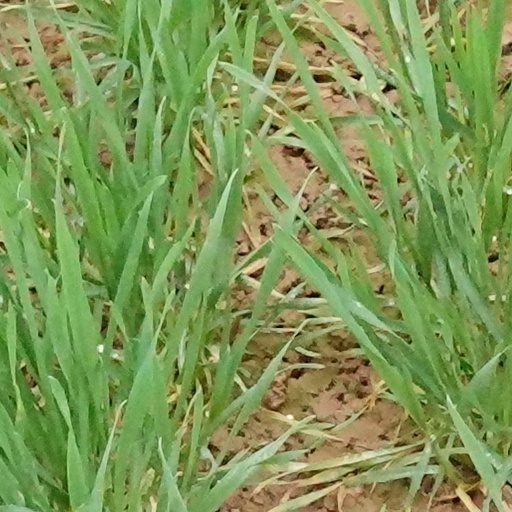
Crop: wheat